Bay City Downtown Historic District

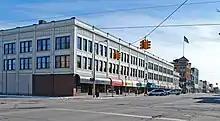
Washington and Fourth

The Bay City Downtown Historic District consists of 91 structures: 90 of which are commercial, and one government building. Sixty-seven of the buildings contribute to the historic character of the district. The district occupies about 16-1/2 square blocks in the northwest portion of Bay City's downtown. The structures in the district date from the Civil War through the early 1930s, and include a variety of styles, from Italianate Commercial Palaces to Romanesque commercial blocks, early 1900s Colonial Revival buildings and Modern designs.